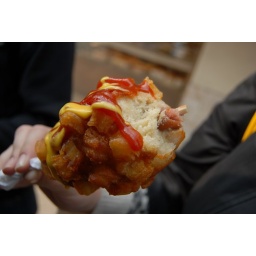
Deep-fried, french fry-encrusted corn dog from a street food vendor in Seoul, South Korea